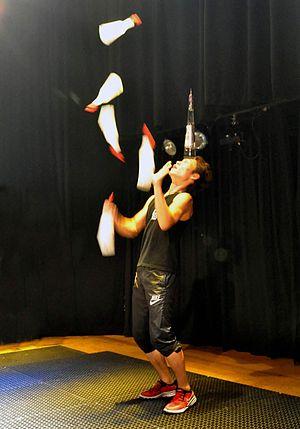
Le flair bartending, ou jonglerie de bar, est une discipline pratiquée par certains barmen et consistant à jongler avec des bouteilles, des shakers et des verres, afin de faire des cocktails d'une façon acrobatique et artistique.